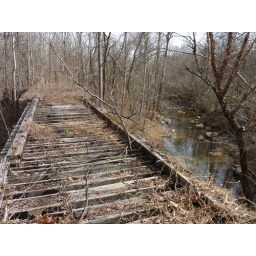
old N&W railroad bridge over Williams Run in Amherst County, Virginia